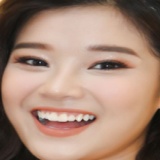
ca sĩ Hoàng Yến Chibi